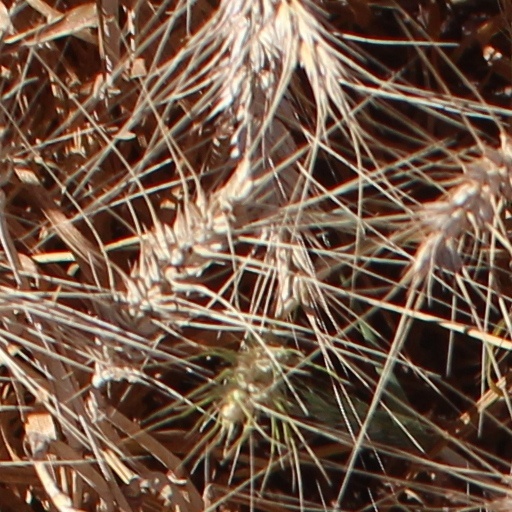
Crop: wheat